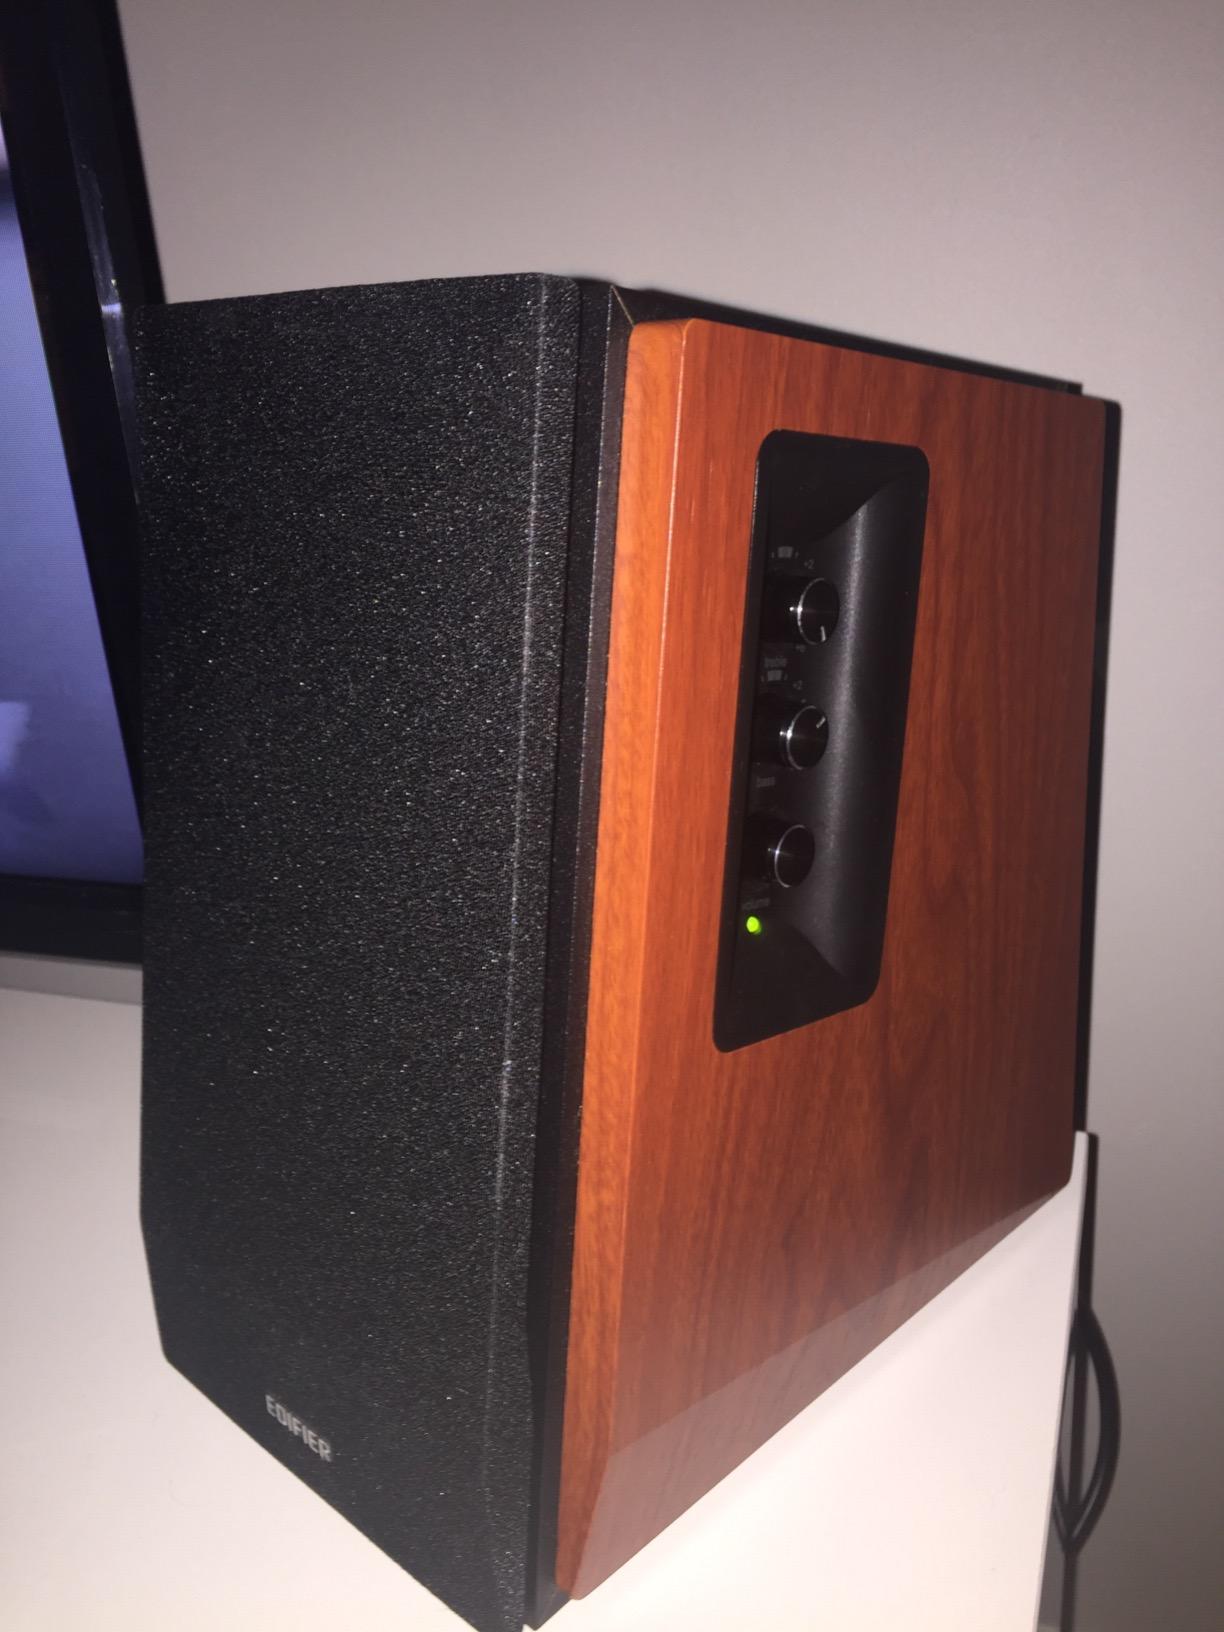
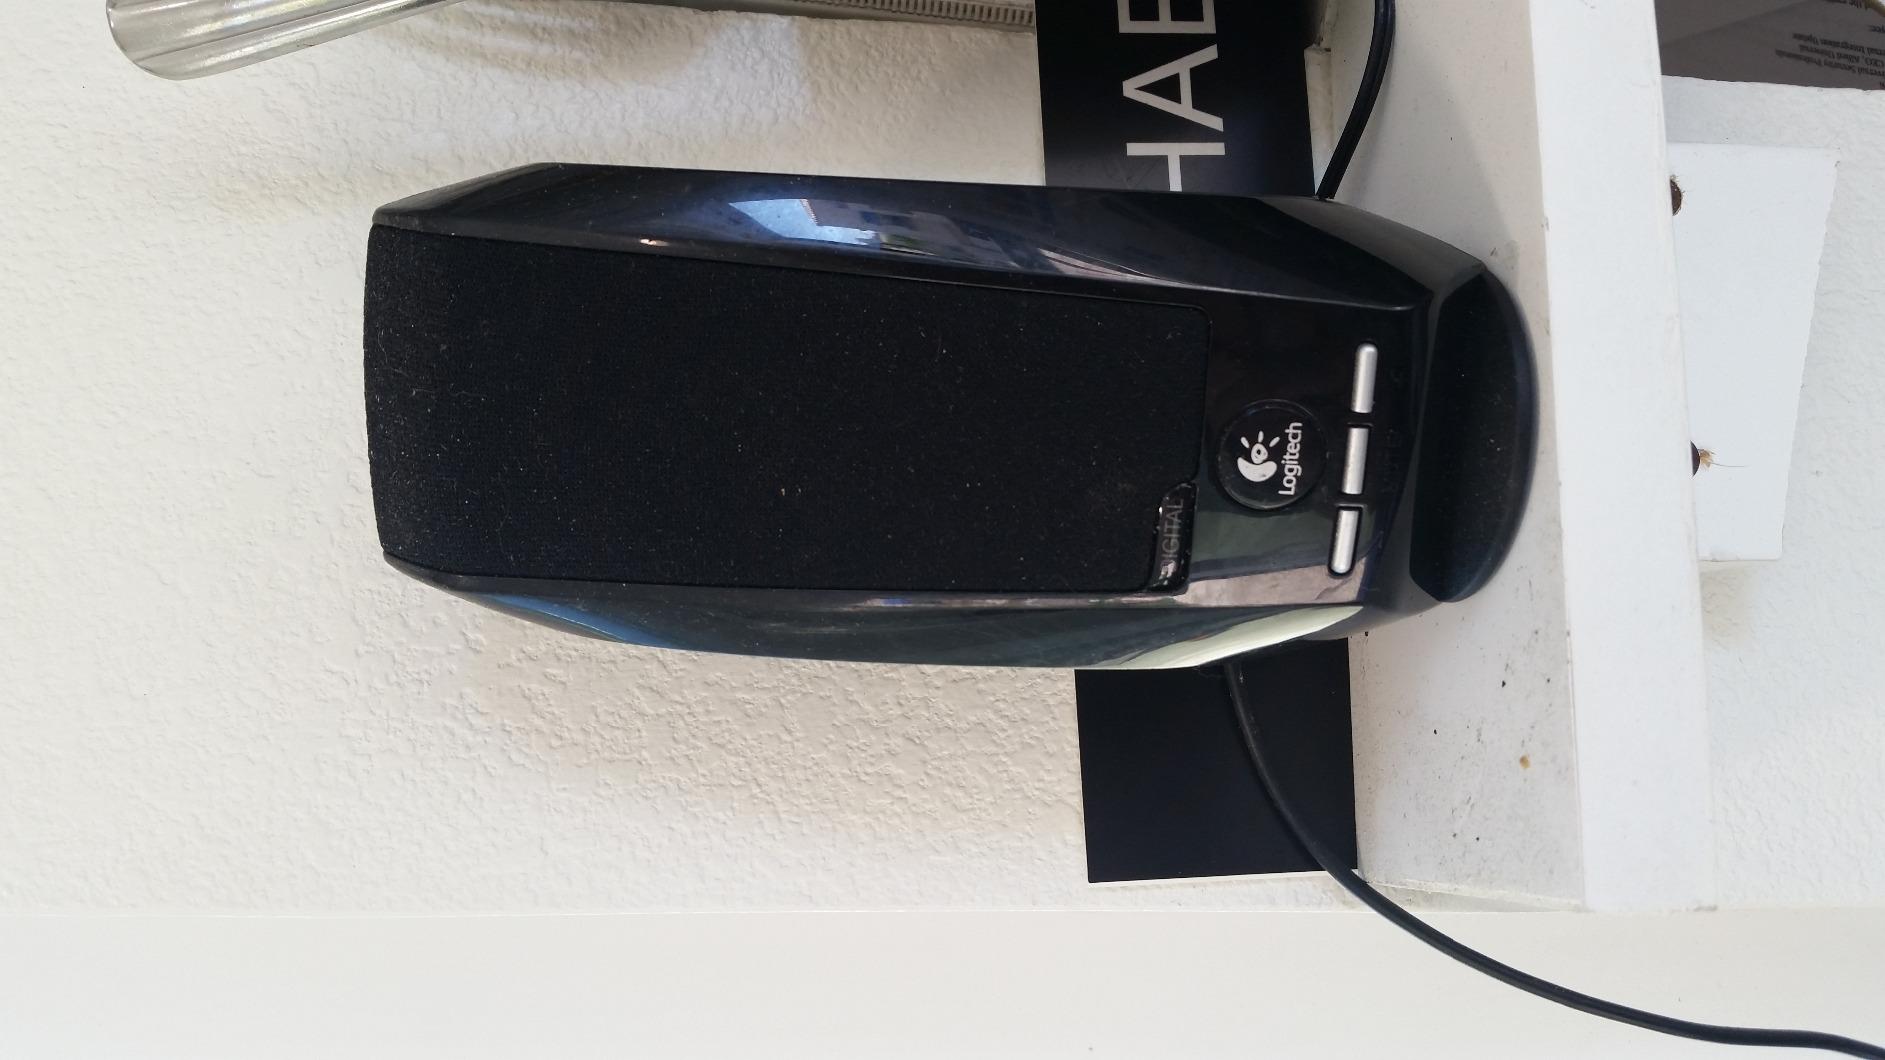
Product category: speaker
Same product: no